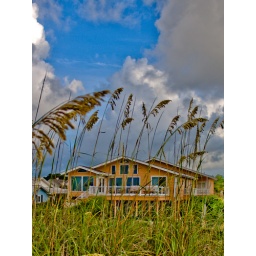
The beach house we are staying at in North Myrtle Beach, SC.